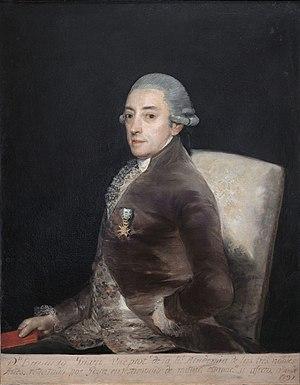
Cette page concerne l'année 1797 du calendrier grégorien.